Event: Ecuador Earthquake
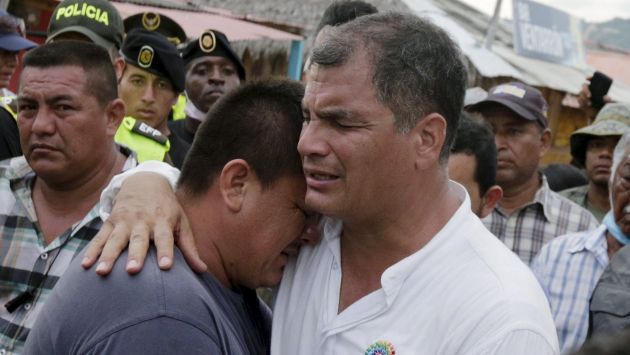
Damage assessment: no_damage